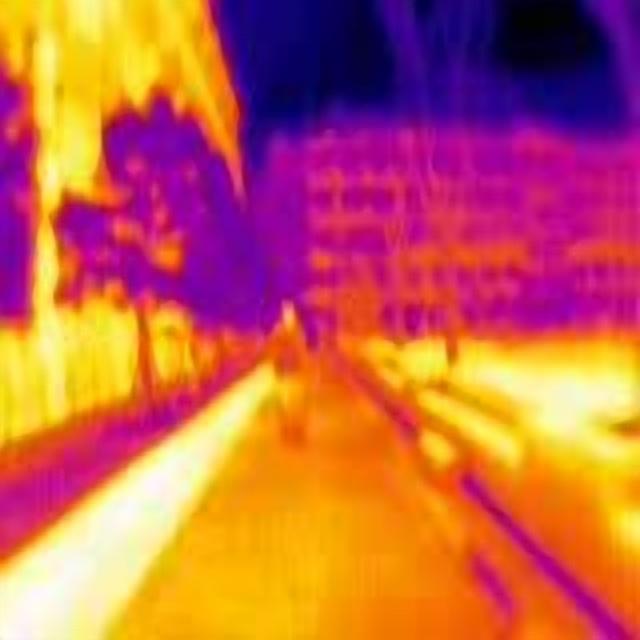
Detected objects:
label: person